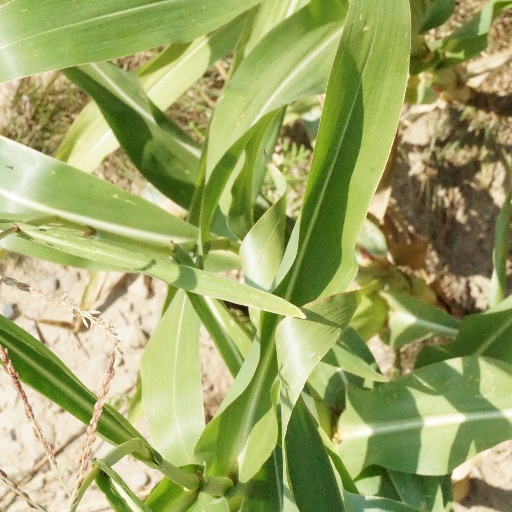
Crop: maize; corn